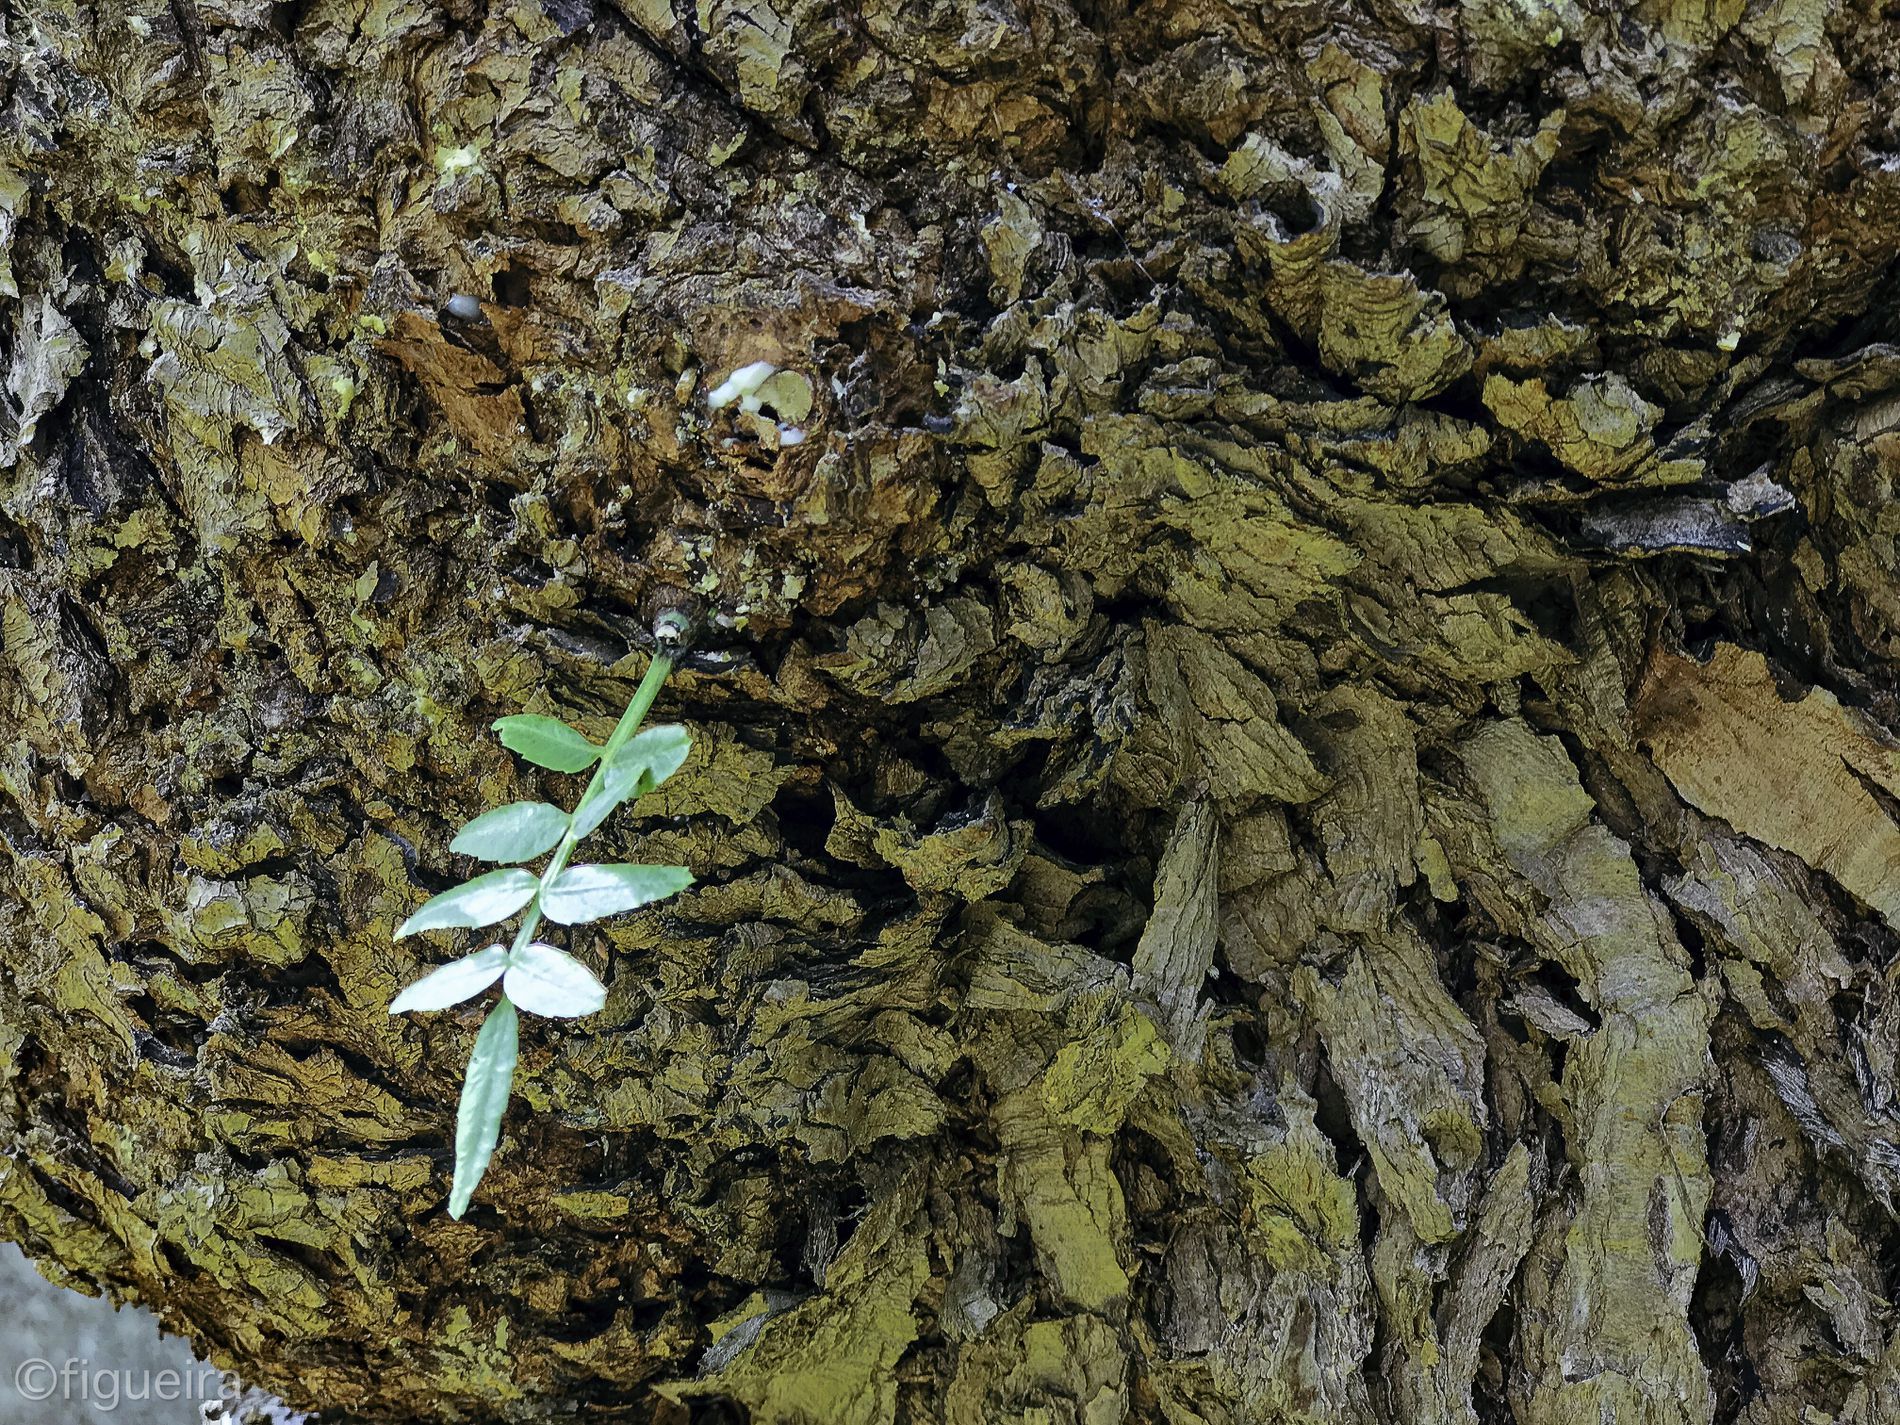
A Tree Trunk
The image is a tree trunk. A small branch with green leaves grows from the trunk against a blurred background. The photographer's watermark appears at the bottom left.
The eye level shot focuses on the textured bark of a tree, with a small light green leafy branch sprouting from it. The color palette is earthy tones. The style is macro or nature photography.
Labels: Plant, Tree, Tree Trunk, Leaf, Rock, Herbal, Herbs, Moss, Vegetation, Nature, Outdoors, Wood, Person, Land, Soil, Slate, Flower, Woodland, Jungle, Algae, Rainforest, Green, Watermark, blurry background
Camera: Apple iPhone 7 Plus
Lens: iPhone 7 Plus back dual camera 6.6mm f/2.8
Aperture: F2.8
Exposure: 1/50 sec
ISO: 25
Focal length: 6.6